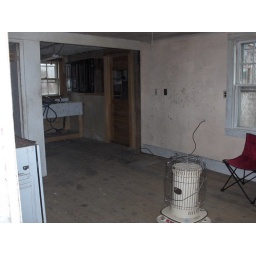
The downstairs bedroom as we found it - in the back is the old kitchen which is now the bathroom.